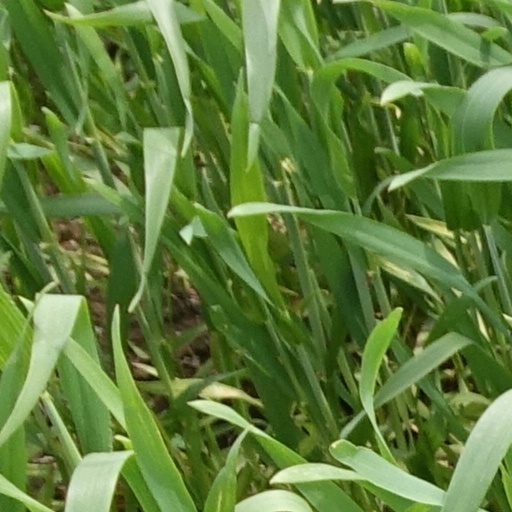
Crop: wheat